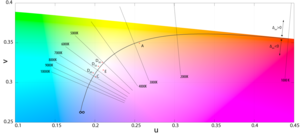
Le mired est une unité de mesure de la température de couleur. Il est aussi souvent noté mégakelvin inverse. Sa relation avec le kelvin est la suivante :
En physique et en colorimétrie, le lieu plankien est la trajectoire que suit la couleur d'un corps noir incandescent dans un diagramme de chromaticité donné. Cette trajectoire part du rouge profond, passe par l’orange, le jaune, le blanc, et s'achève dans le bleu à très hautes températures.
En colorimétrie, un illuminant est la lumière qui éclaire un objet. Cette lumière doit être bien définie pour qu'on puisse comparer les couleurs, si bien qu'il s'agit généralement d'une lumière blanche : l'illuminant est parfois nommé blanc de référence. Un illuminant représente une source fictive définie par un tableau indiquant, par bandes de longueurs d'onde, l'intensité lumineuse relative que fournit la source dans le spectre visible. La réalisation de sources réelles reproduisant les illuminants n'est pas toujours nécessaire ; elle s'impose toutefois si l'on souhaite comparer les calculs et les observations visuelles.